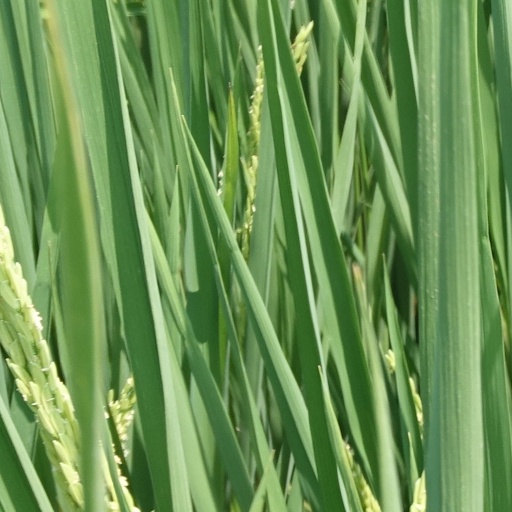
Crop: rice